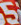
Number: 5